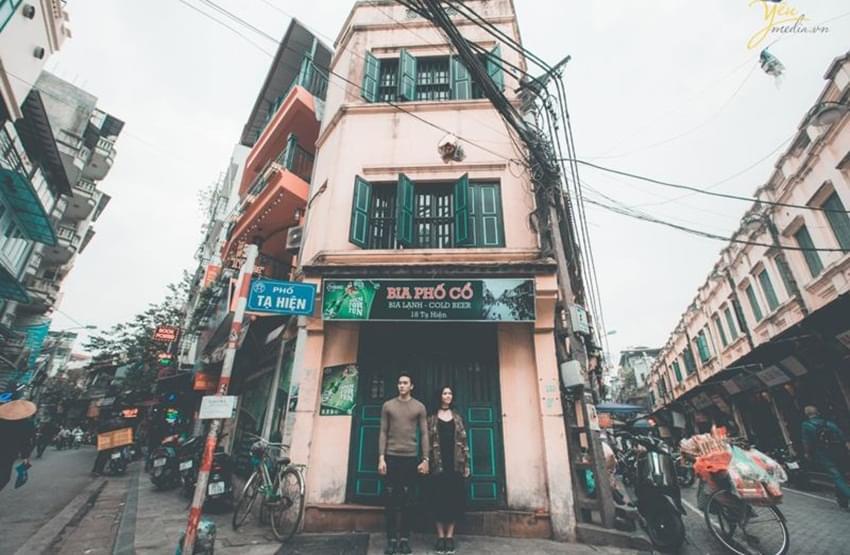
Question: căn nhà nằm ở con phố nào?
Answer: căn nhà nằm ở phố tạ hiện